Wiener Werkstätte

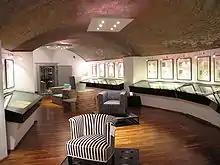
Wiener Werkstätte Museum at the textile company Backhausen in Vienna (2009)

For several years, beginning in 1904, the Wiener Werkstätte had its own carpentry workshop, though only few pieces of furniture were made there. Josef Hoffmann designed a furniture line noted for its simple forms for the firm of Jacob & Josef Kohn. Most of the furniture known as Wiener Werkstätte Furniture was made by cabinet-makers such as Portois & Fix, Johann Soulek, Anton Herrgesell, Anton Pospisil, Friedrich Otto Schmidt and Johann Niedermoser. Some historians now believe that there are no existing original products of the Wiener Werkstätte Furniture division.